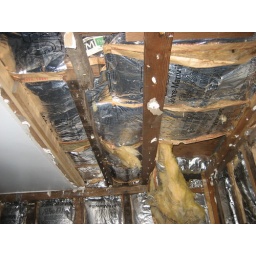
upper corner of opposite wall coming in exterior door